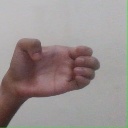
अक्षर: ख